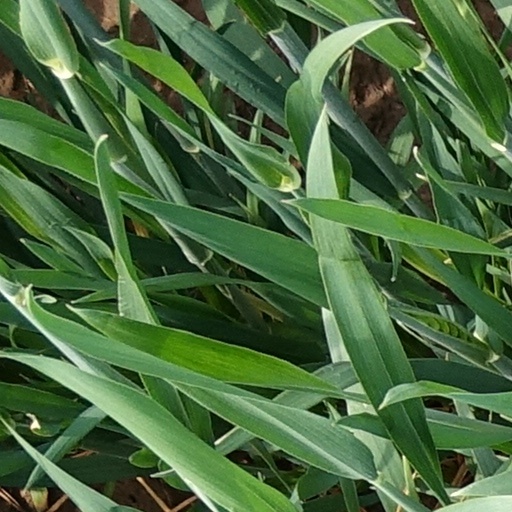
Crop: wheat